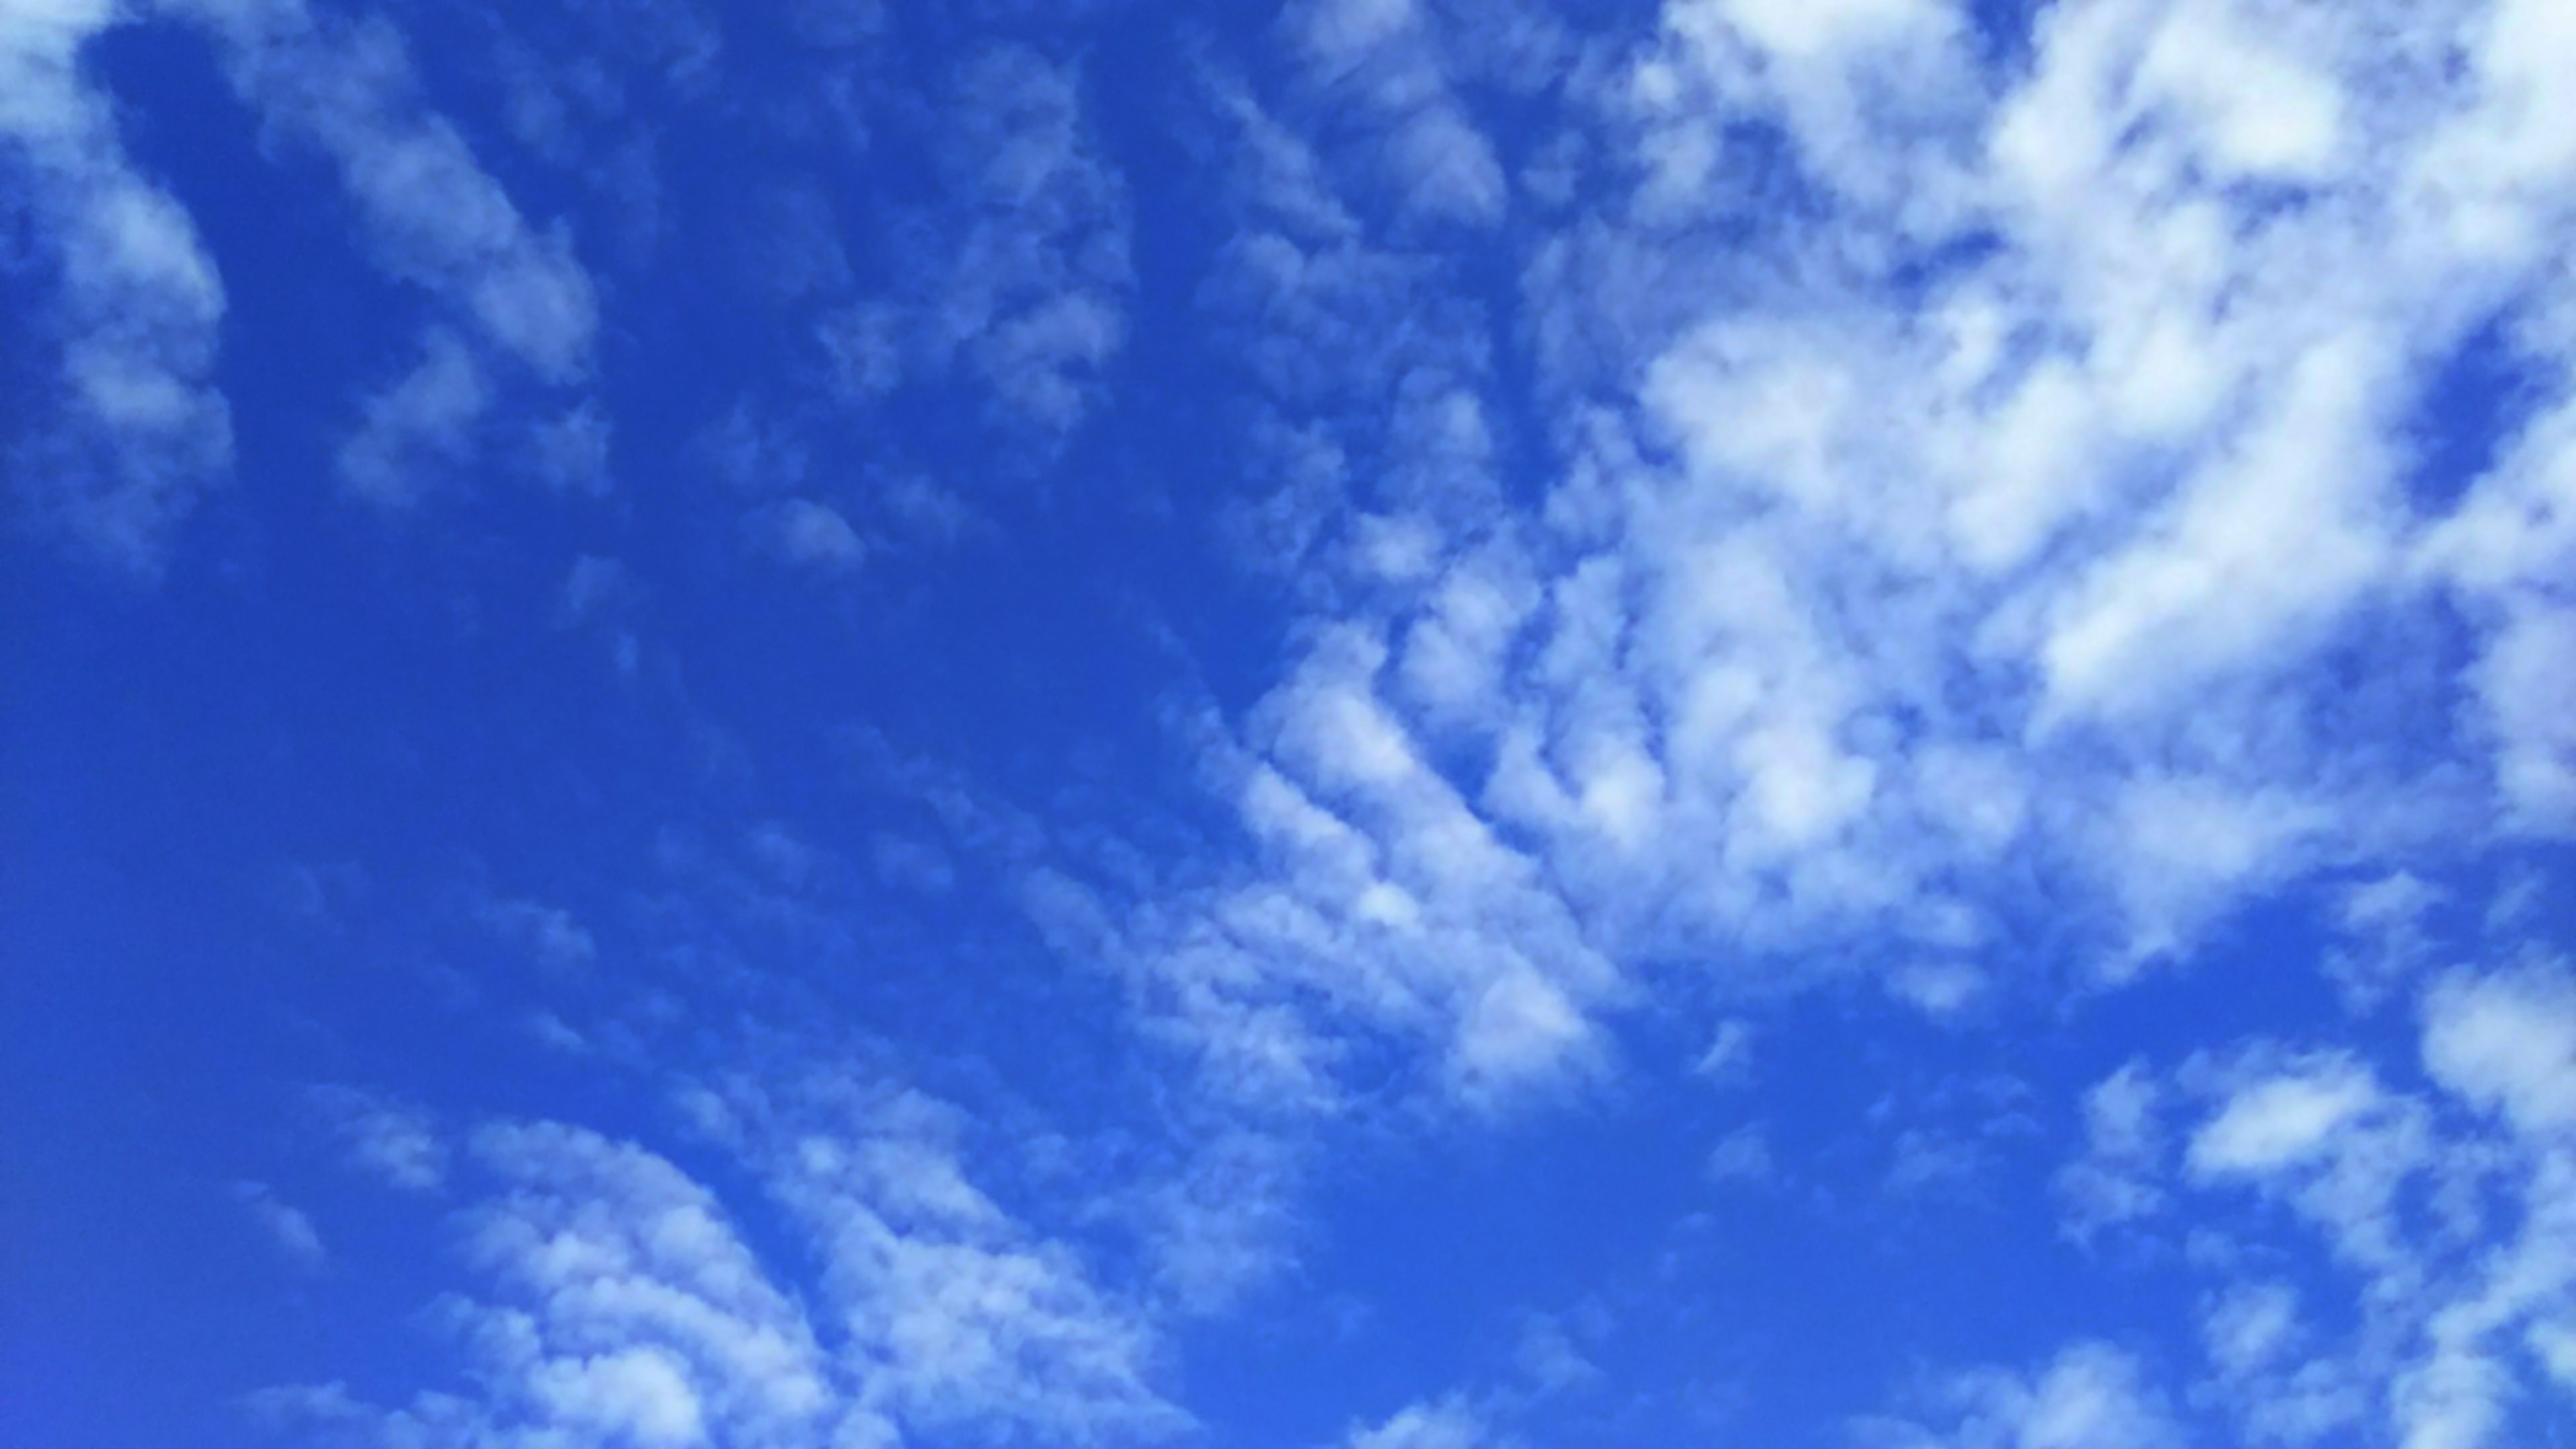
horizon, cloud, sky, white, sunlight, atmosphere, summer, daytime, natural, cumulus, blue, blue sky, beautiful, refreshing, meteorological phenomenon, atmosphere of earth